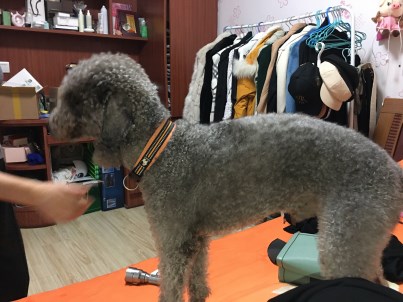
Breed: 214-n000033-Bedlington_terrier